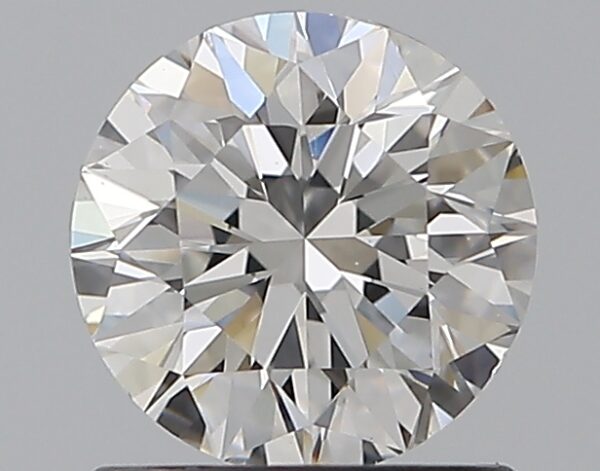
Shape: round
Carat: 0.9
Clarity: VS2
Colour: E
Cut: VG
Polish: VG
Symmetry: VG
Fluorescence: ST
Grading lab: GIA
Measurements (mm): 6.04 x 6.1 x 3.9